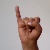
The image shows a hand gesture representing the letter 'I' in Indian Sign Language.